Andrew Trew Wood

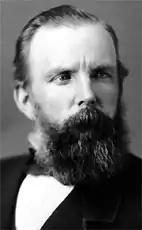
Andrew Trew Wood

Andrew Trew Wood (26 August 1826 – 21 January 1903) was a Canadian businessman and parliamentarian.